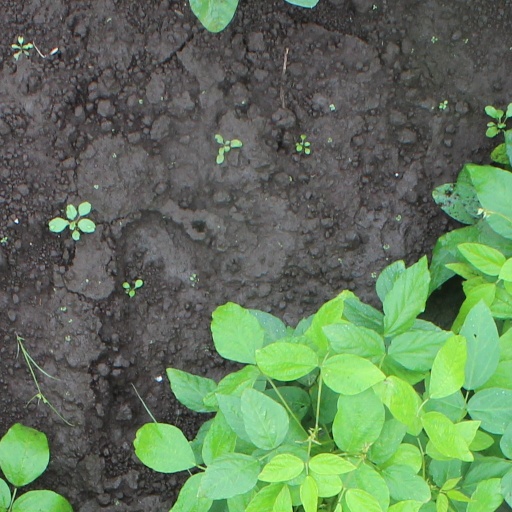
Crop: soybean